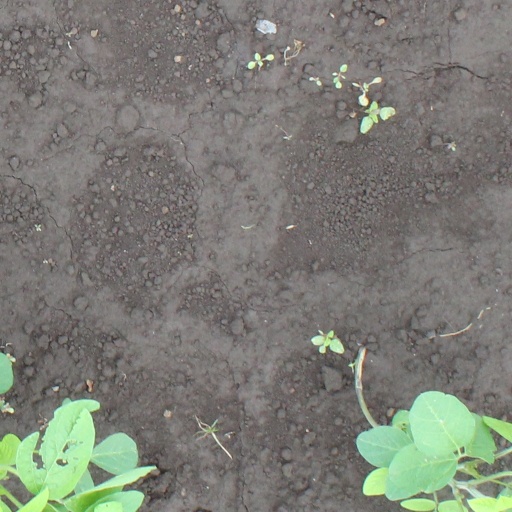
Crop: soybean